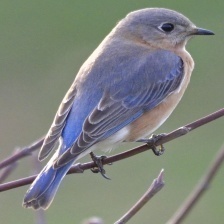
Species: EASTERN BLUEBIRD
Scientific name: SIALIA SIALIS